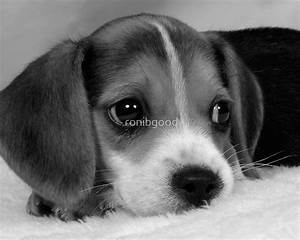
Label: dog